Liverpool F.C.–Manchester United F.C. rivalry

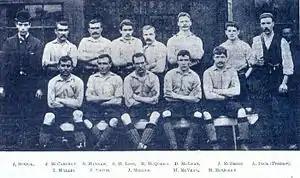
Liverpool's team during its first season, 1892–93

Liverpool F.C. was formed in 1892 following a disagreement between the board of Everton and club president John Houlding, who owned the club's ground, Anfield. The disagreement between the two parties over rent resulted in Everton moving to Goodison Park from Anfield, and Houlding founded Liverpool F.C. to play in the vacated stadium. Liverpool supporters often sing the chant 'You should have paid the rent' to Everton fans during matches between the two sides, to reflect this.